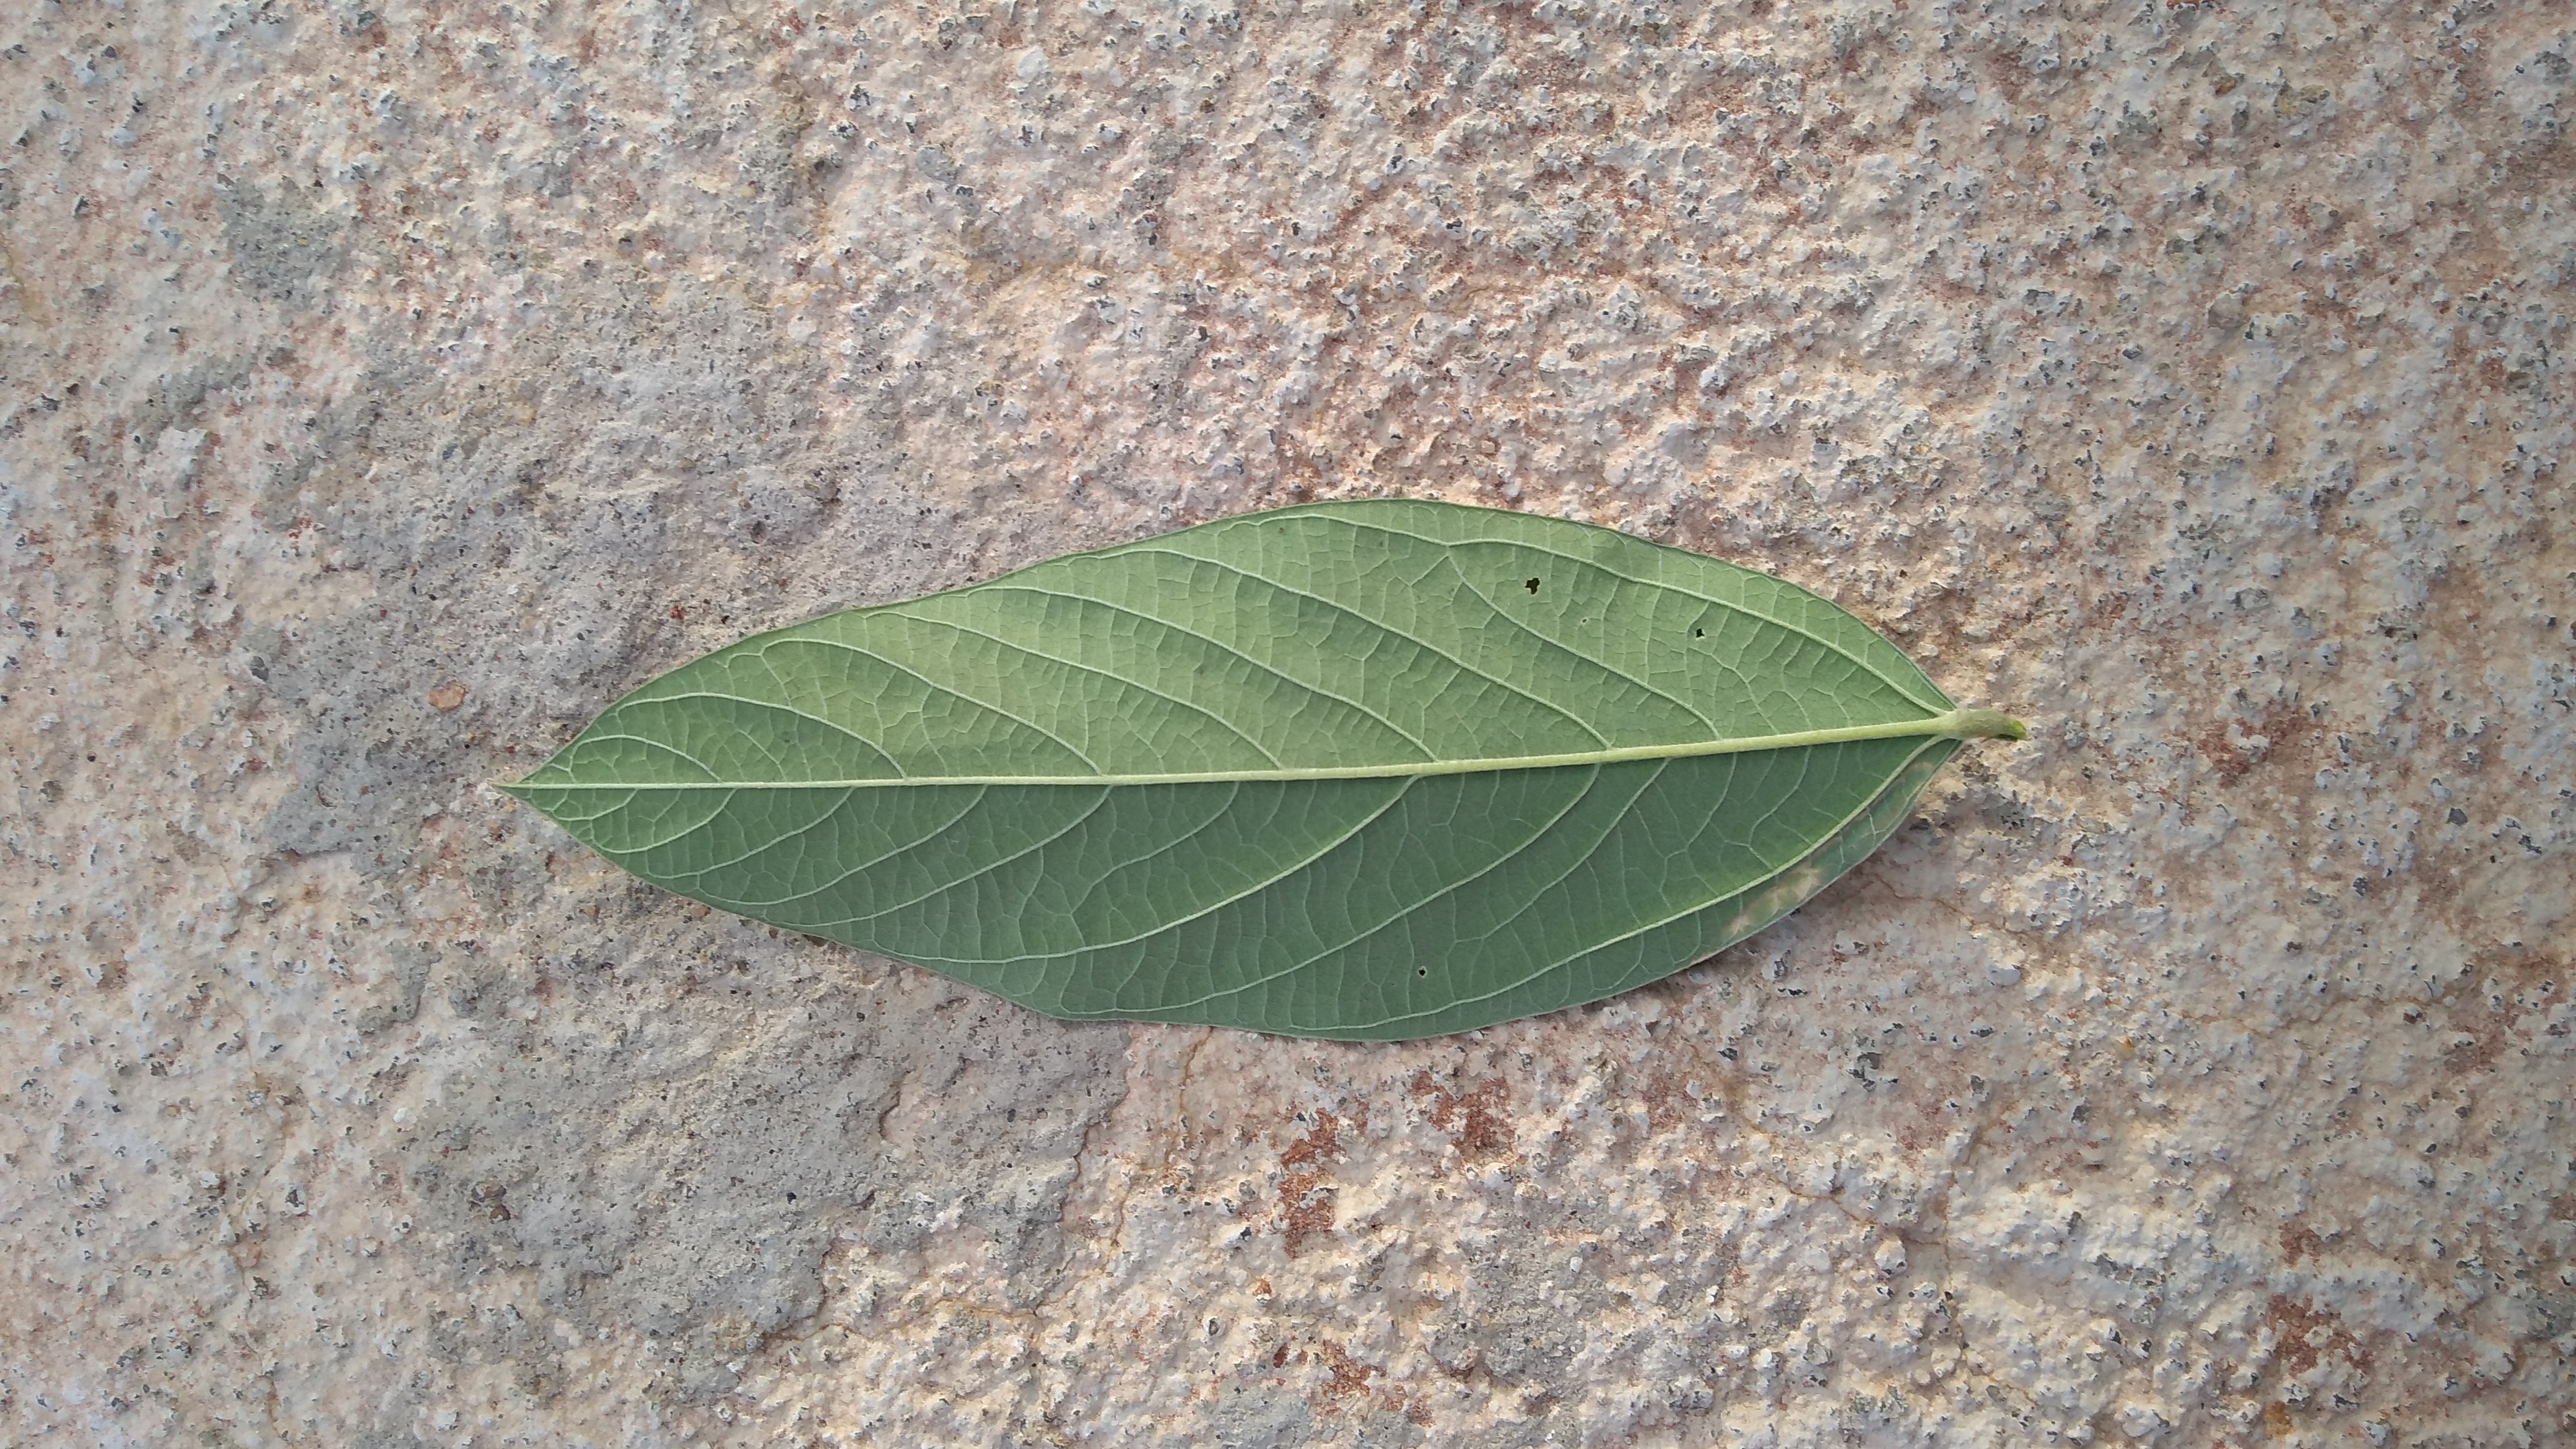
Plant: Pea